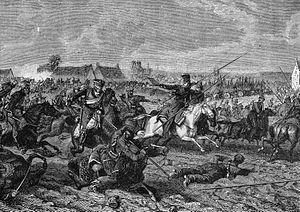
Les gardes d'honneur au combat de Reims, le 13 mars 1814. Alors que les Russes résistent encore dans le faubourg de Vesle, Napoléon envoie le 3e régiment de gardes d'honneur, commandé par le colonel-major Belmont-Briançon, pour décider de la victoire. Conduits par le général de Ségur, les cavaliers français culbutent tout d'abord les dragons russes qui tentaient de s'opposer, puis entrent dans le faubourg et engagent le combat contre les grenadiers du régiment de Riazan. L'affrontement est intense, le colonel Belmont-Briançon est tué et le général de Ségur tombe blessé à ses côtés. Les gardes d'honneur s'emparent d'une batterie d'artillerie et libèrent finalement le faubourg après l'arrivée des cuirassiers de Bordesoulle et de la cavalerie de la Garde. Napoléon leur octroie l'honneur d'entrer les premiers dans la ville de Reims évacuée par les coalisés. Au fond sont visibles les tours de la catéhdrale de Reims et la basilique st-Remi.
La bataille de Reims eut lieu le 13 mars 1814, entre les troupes françaises et les troupes russes et prussiennes, durant la campagne de France de 1814. Les Français conduits par Napoléon furent victorieux.
César-René-Marie-François-Rodolphe de Vachon, comte de Belmont-Briançon, né le 2 mars 1770 à Paris et mort le 13 mars 1814 à Reims, est un militaire français du Premier Empire. Colonel-major dans la cavalerie de Napoléon Iᵉʳ, il est tué au cours d'une charge pendant la bataille de Reims, le 13 mars 1814.